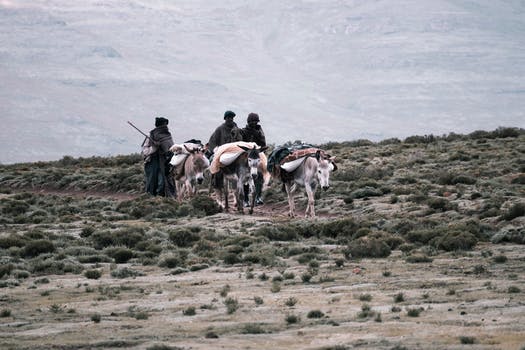
Label: No Watermark